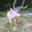
Label: deer